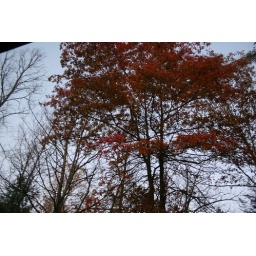
trees in the sky